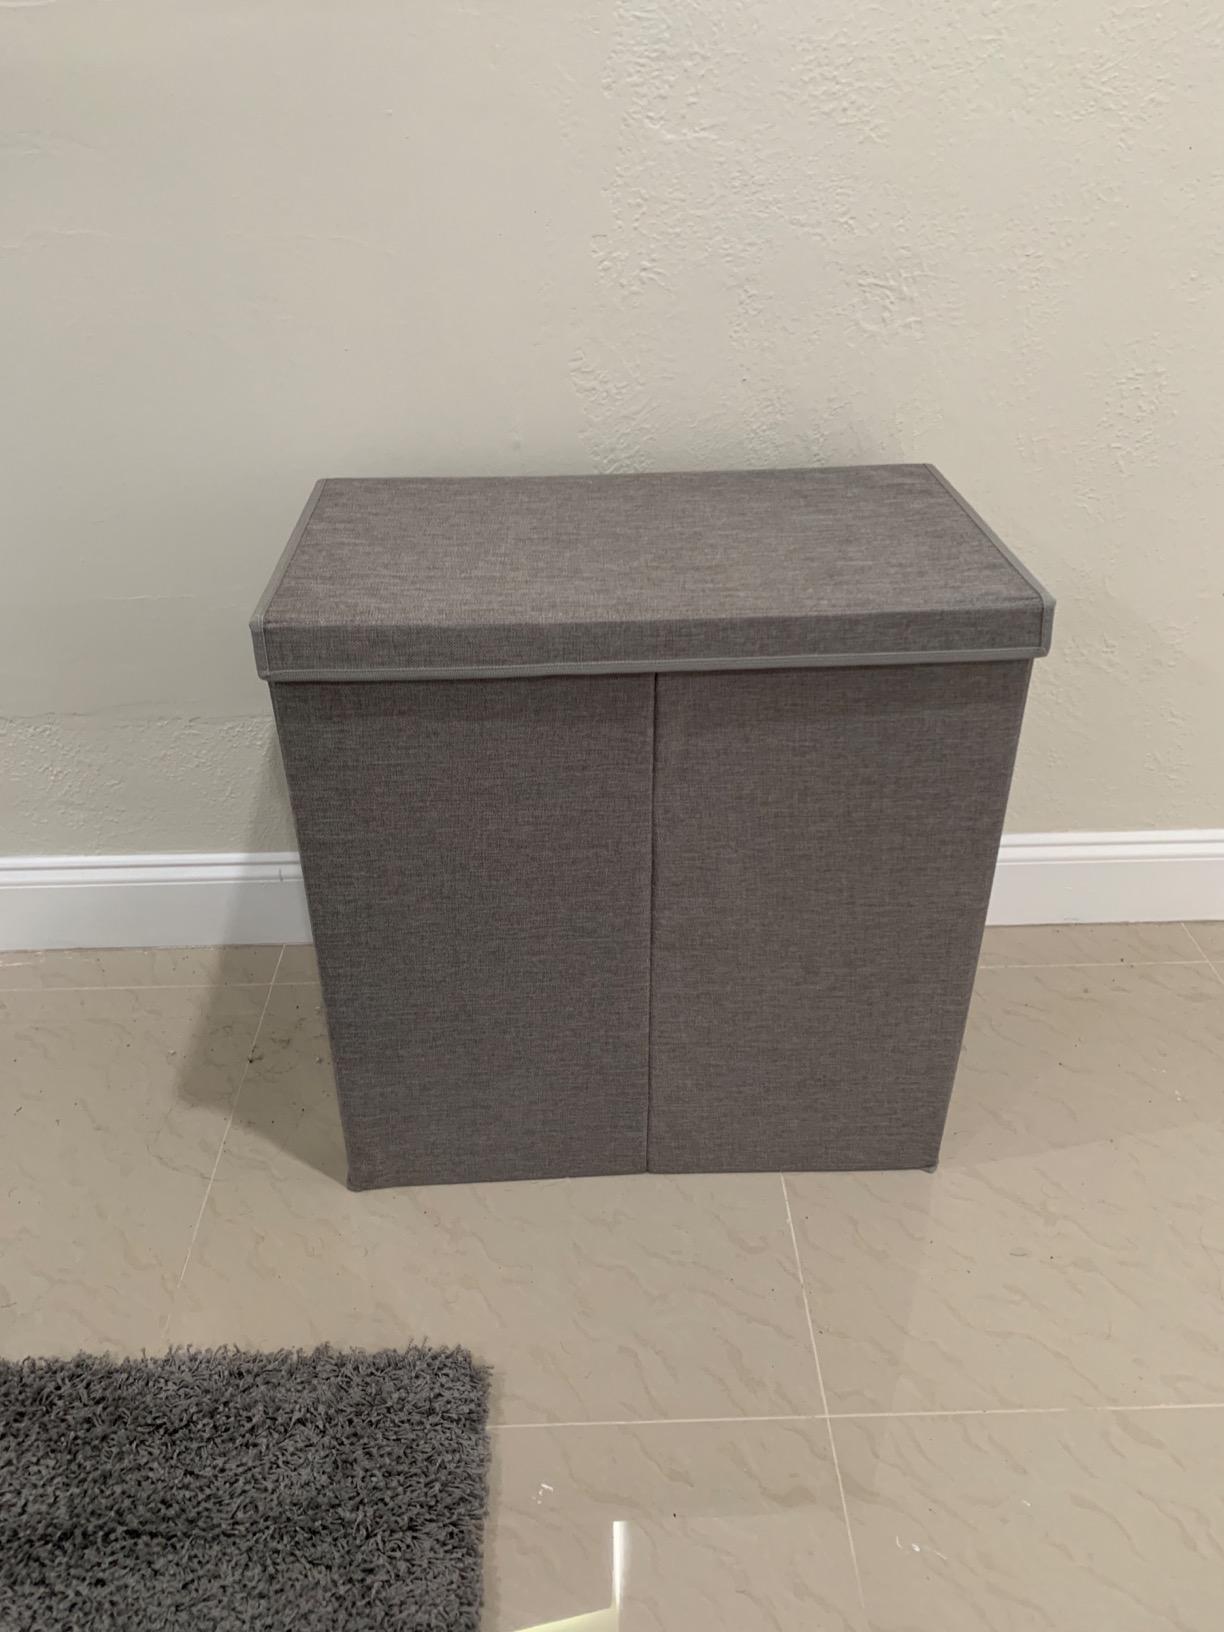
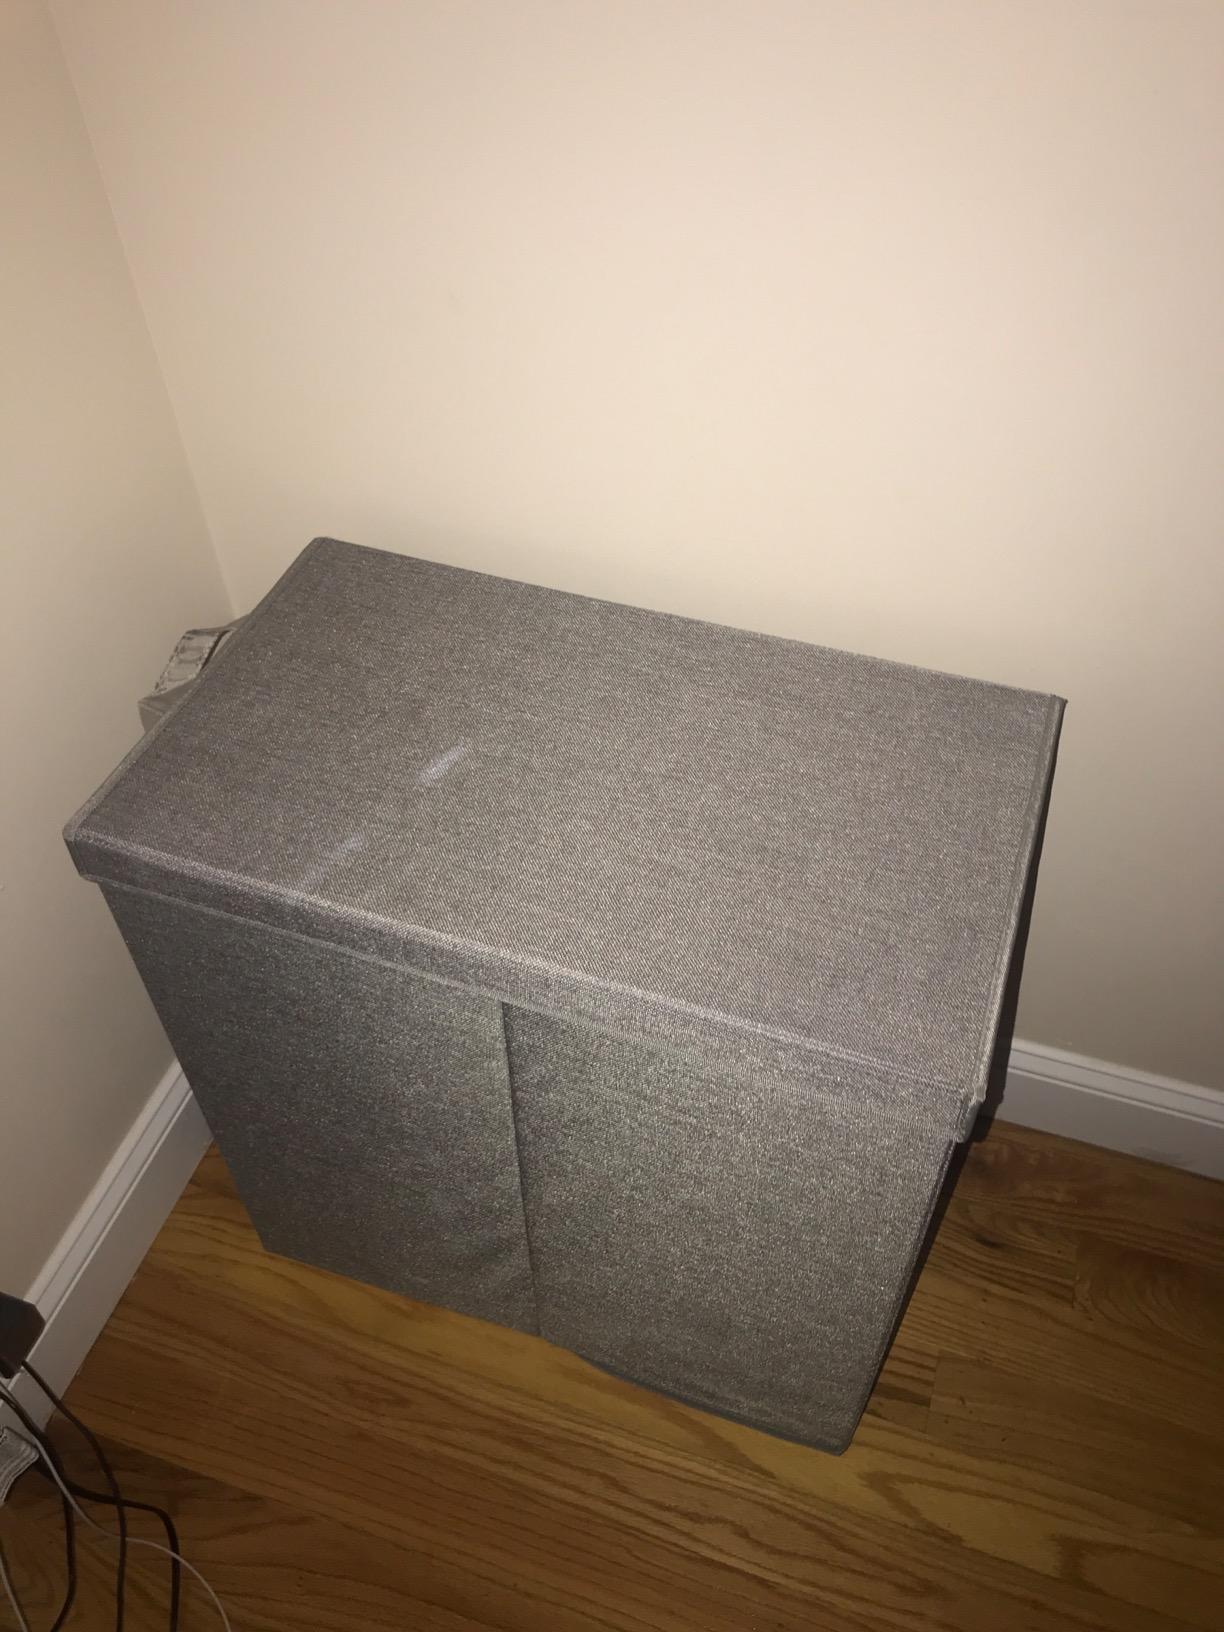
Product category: items_hamper
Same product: yes